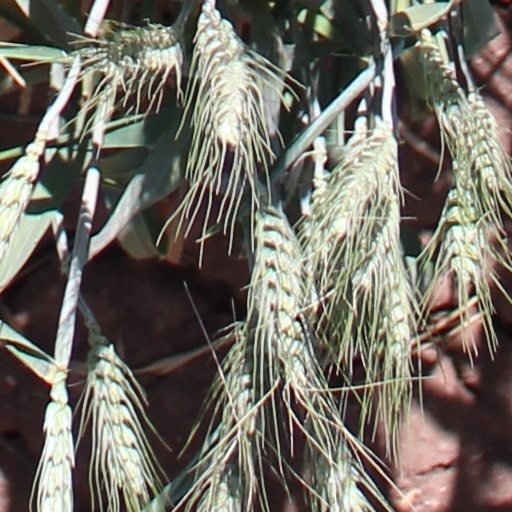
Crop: wheat